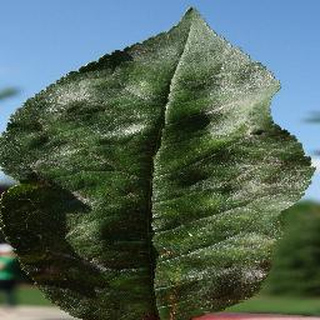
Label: cherry_powdery_mildew